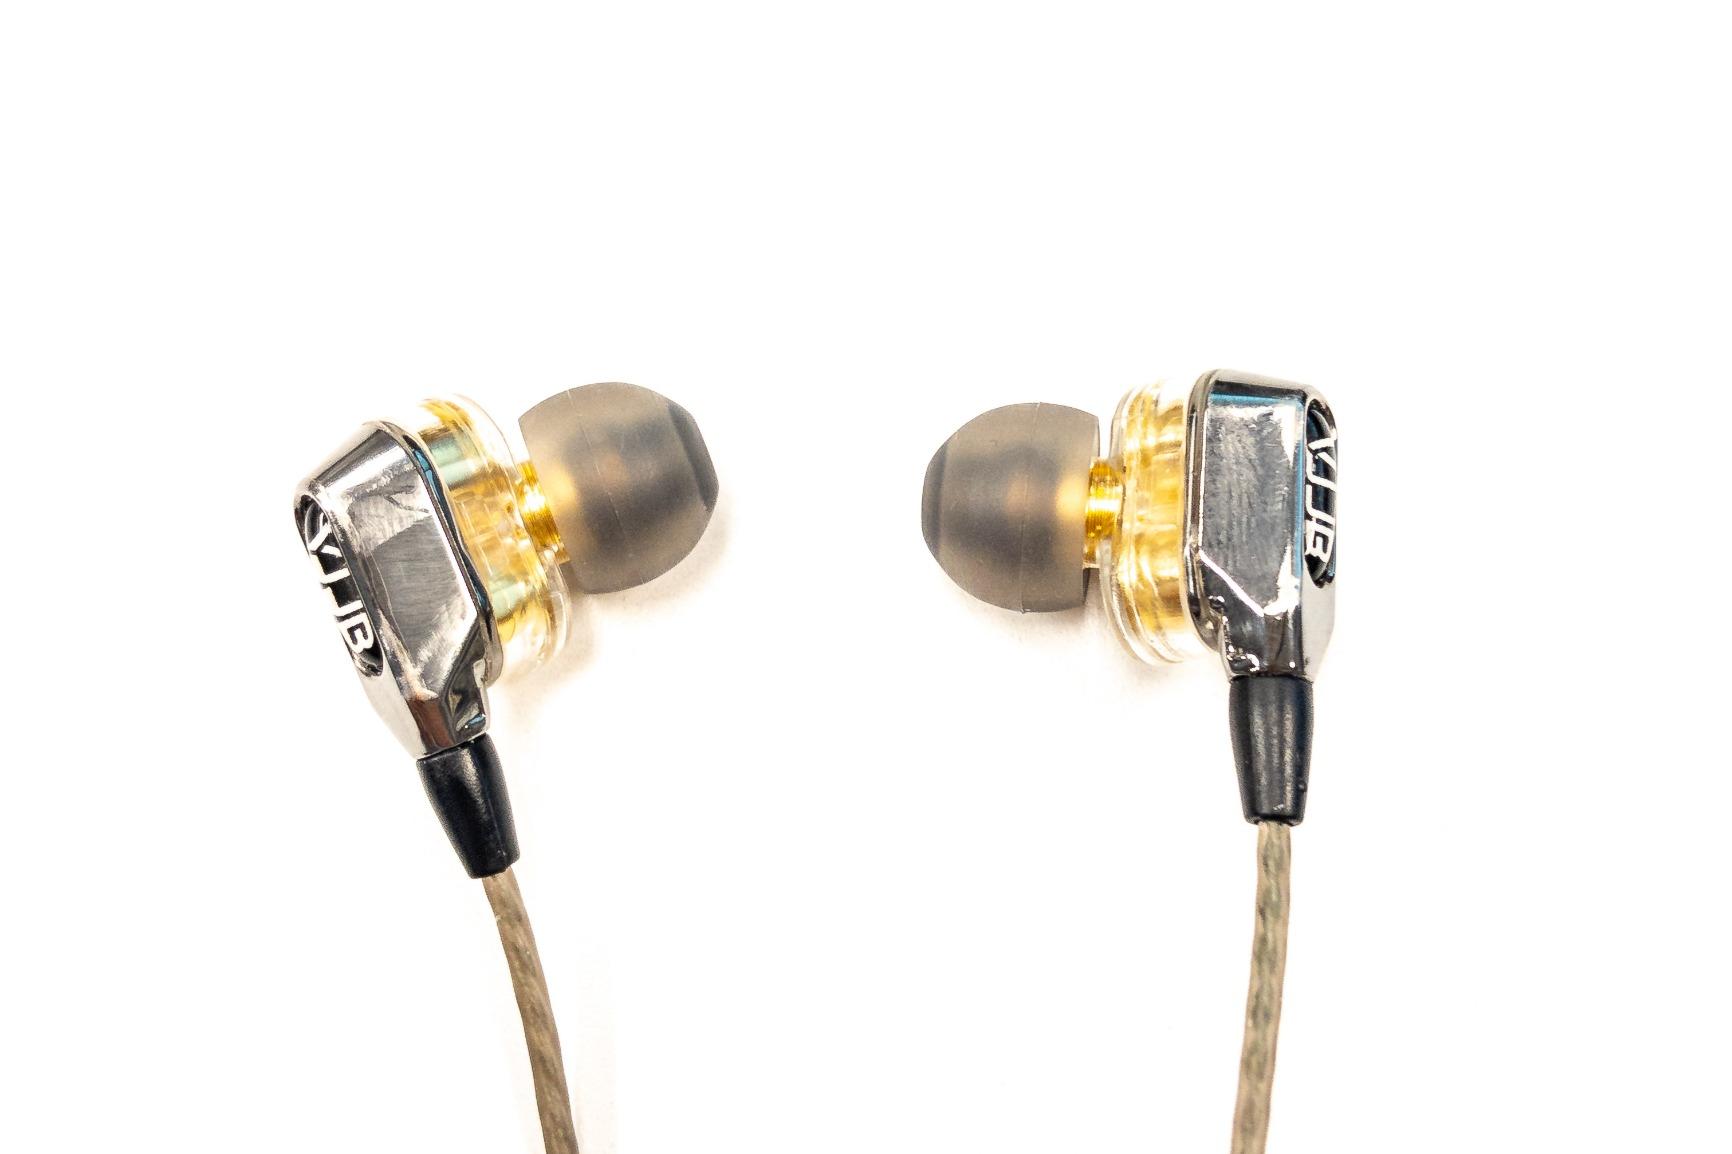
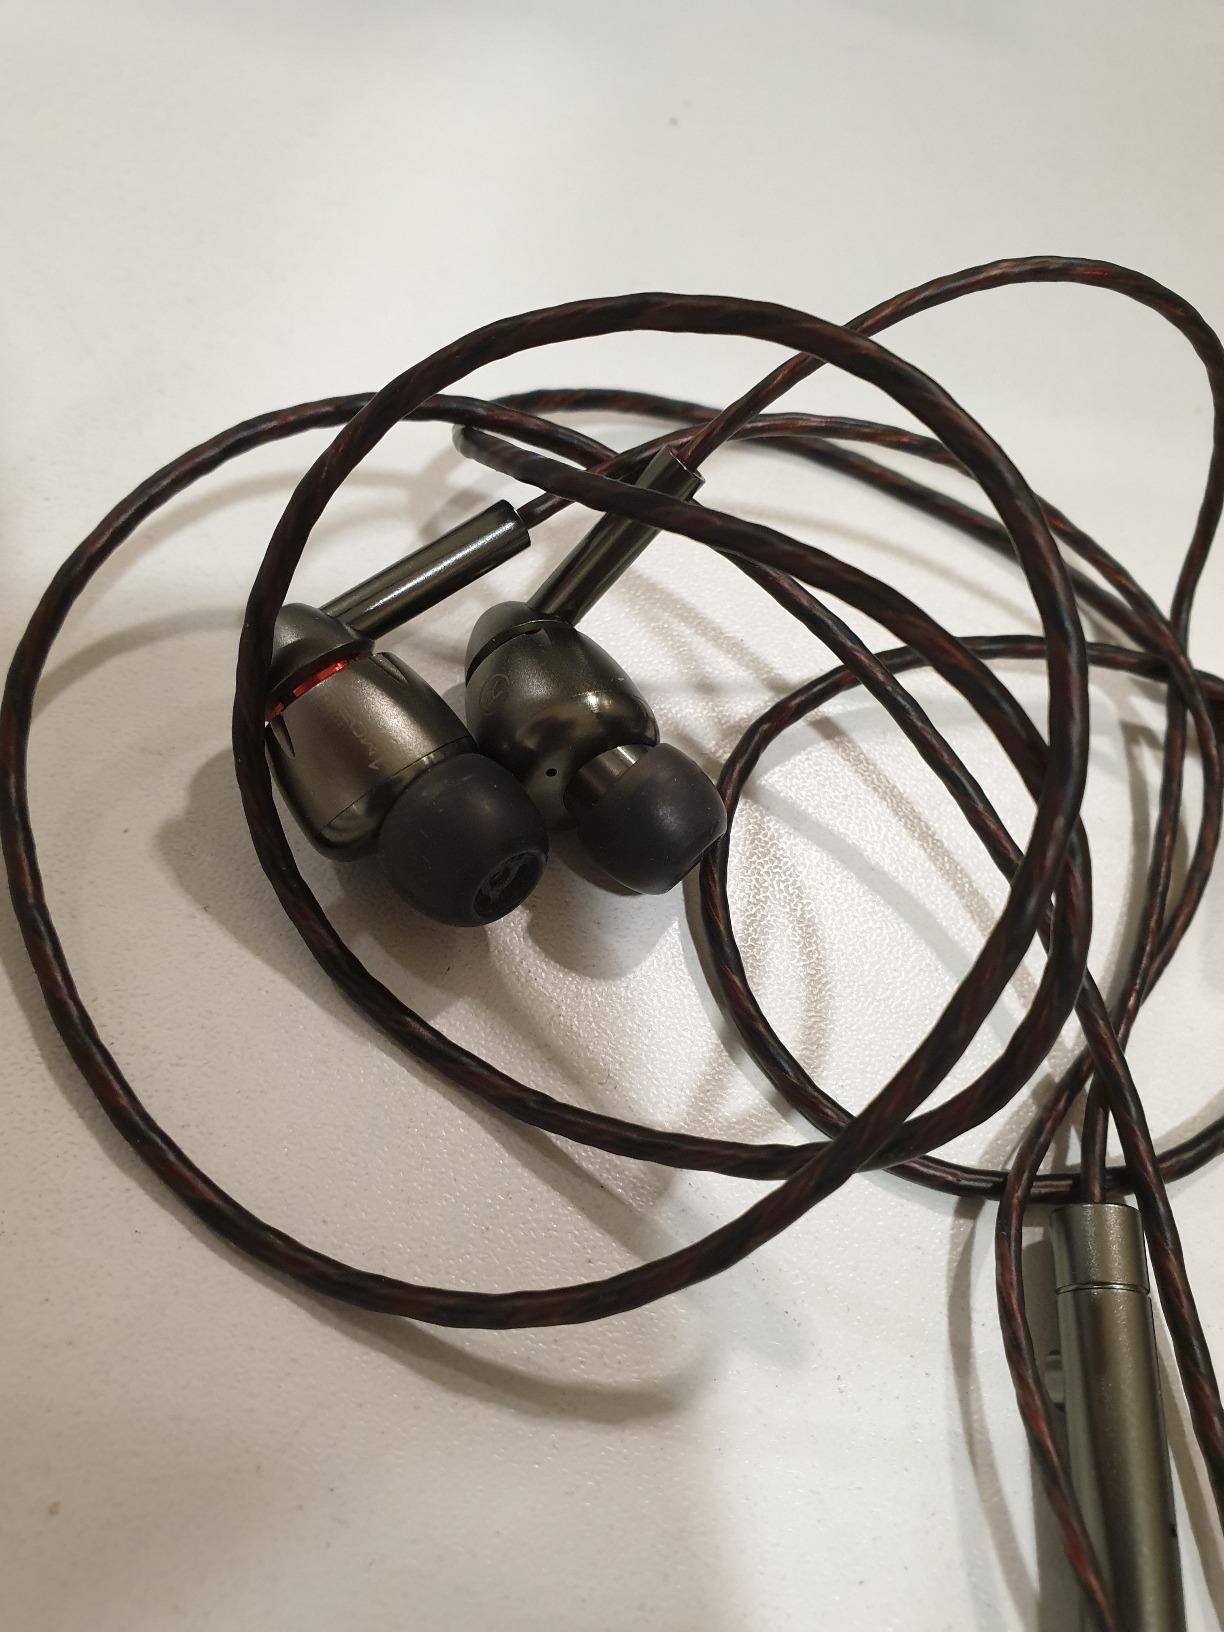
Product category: headphones
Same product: no